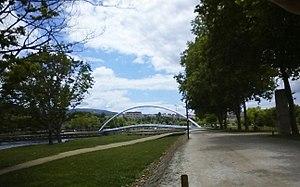
Pontevedra est une ville qui se trouve dans le nord-ouest de l'Espagne et de la Péninsule Ibérique. Capitale de la province de Pontevedra ainsi que capitale de la région touristique des Rías Baixas ou Rías Bajas, la ville est située dans le sud-ouest de la communauté autonome de Galice. Elle est surnommée « la ville où le piéton est roi ».